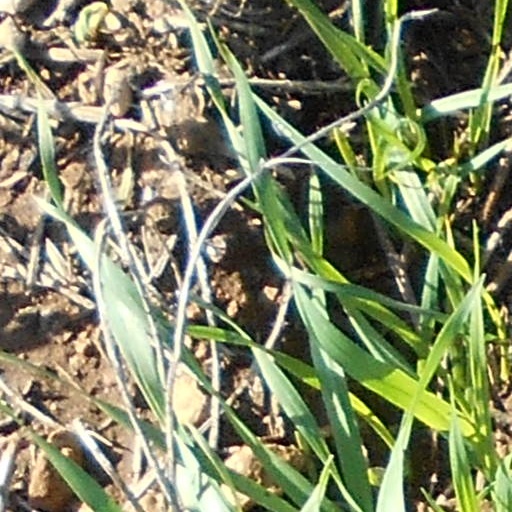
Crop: wheat